Reiner Pommerin

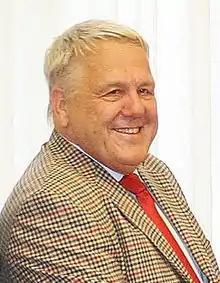
Pommerin in 2011

Reiner Pommerin (17 June 1943 – 4 July 2024) was a German historian specializing in the political and military history of the 18th to 21st centuries.